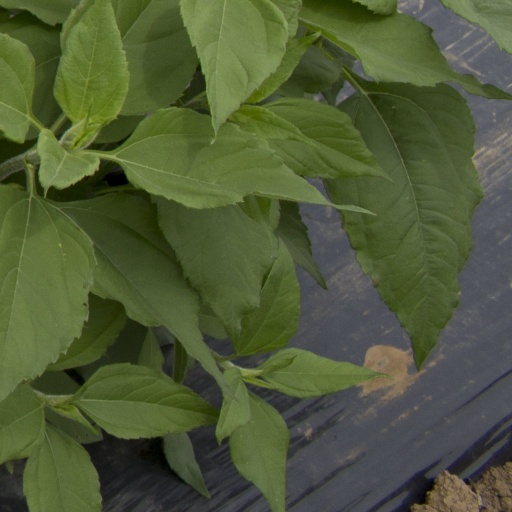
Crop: Jerusalem artichoke